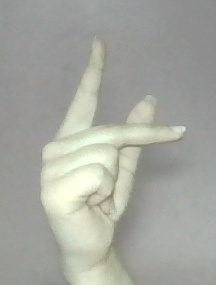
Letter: dha